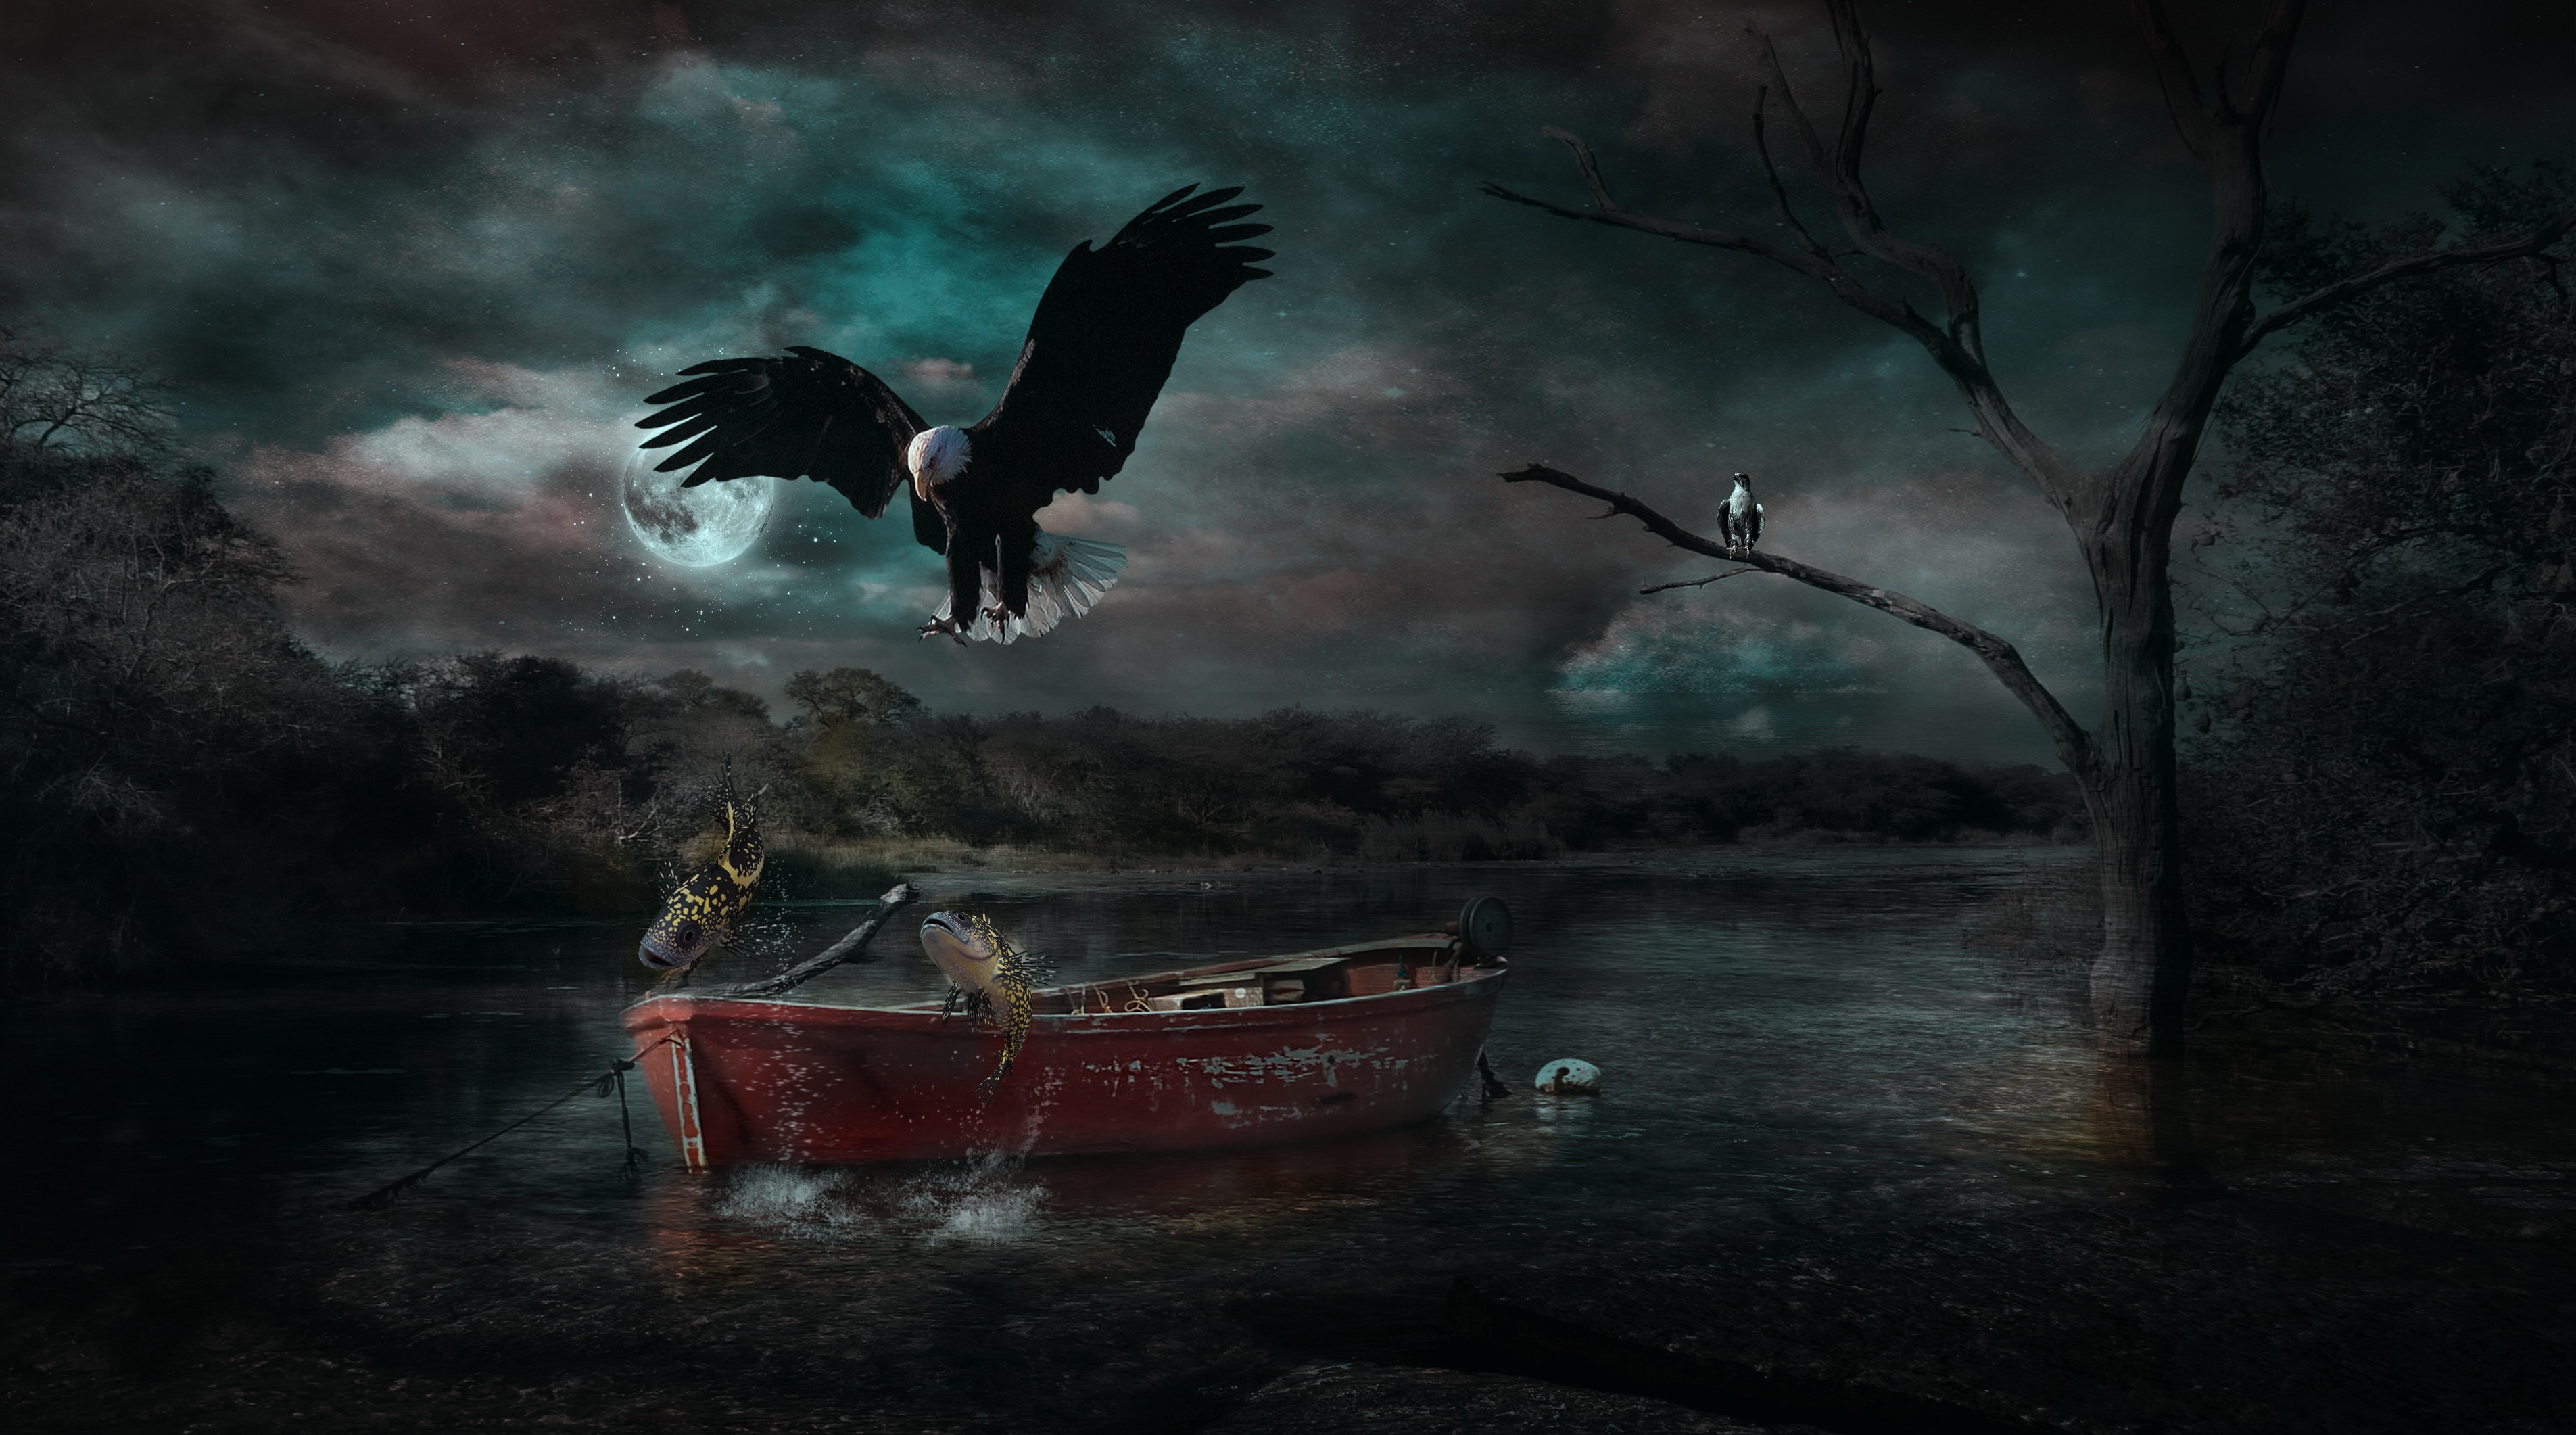
nature, boat, darkness, fantasy, screenshot, fictional character, photoshop manipulation, computer wallpaper